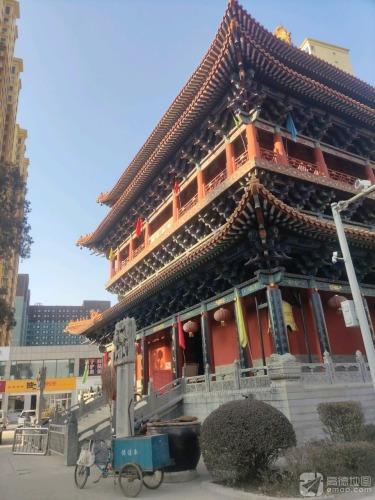
地标名称：五佛楼
所在城市：吕梁市·汾阳市